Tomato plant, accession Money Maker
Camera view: bottom (45 deg); turntable rotation: 240 degrees
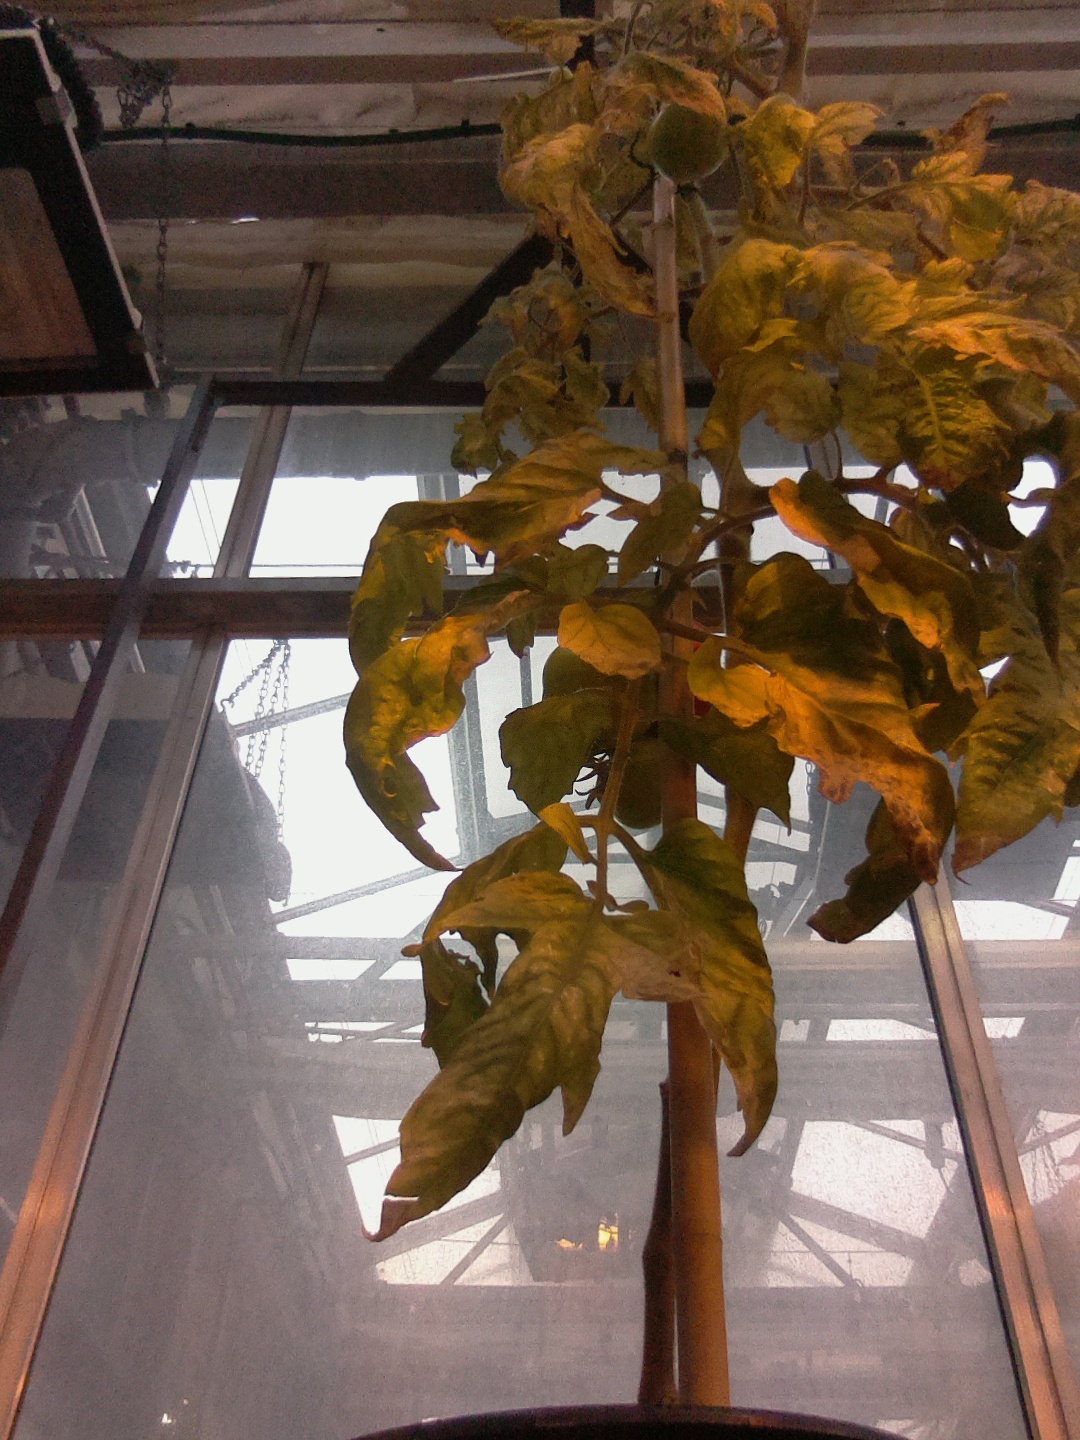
BBCH growth stage 82: 20%-30% of fruits show typical fully ripe color